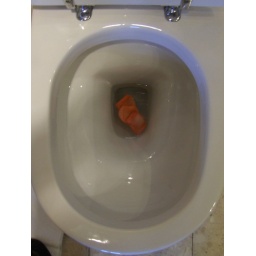
Rose petals in the toilet bowl